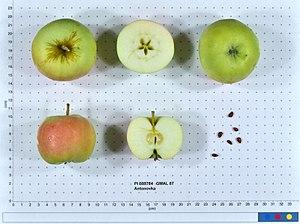
Antonovka
Antonovka est le nom d'un cultivar de pommier domestique et par extension celui de son fruit.